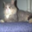
Label: cat